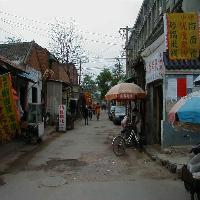
Weather: cloudy or overcast